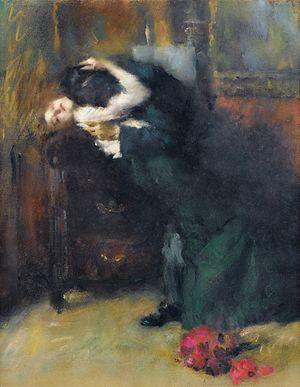
Les Thibault est une vaste suite romanesque de Roger Martin du Gard, composée de huit tomes d'inégale longueur dont la publication s'est étalée de 1922 à 1940. C’est tout particulièrement pour cette œuvre, et bien qu'il lui restât encore à en écrire l'Épilogue, que Roger Martin du Gard reçut, dès novembre 1937, le prix Nobel de littérature.